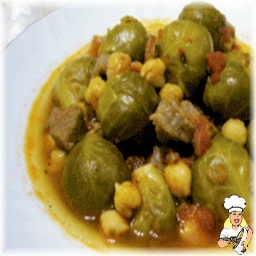
Label: brussels_sprouts